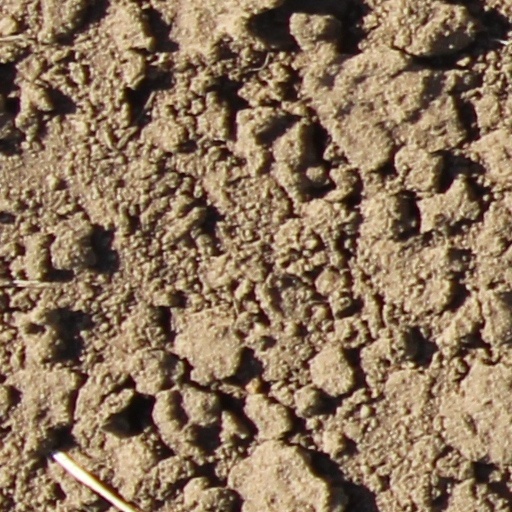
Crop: wheat